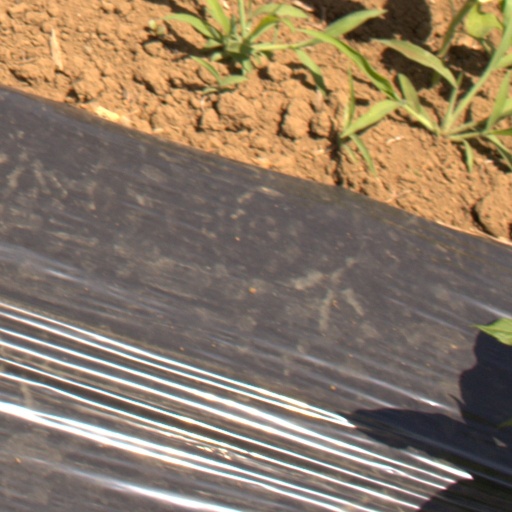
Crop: Jerusalem artichoke